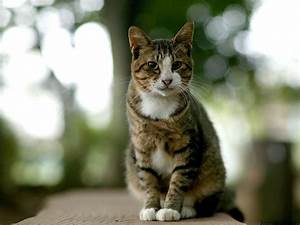
Label: gatto